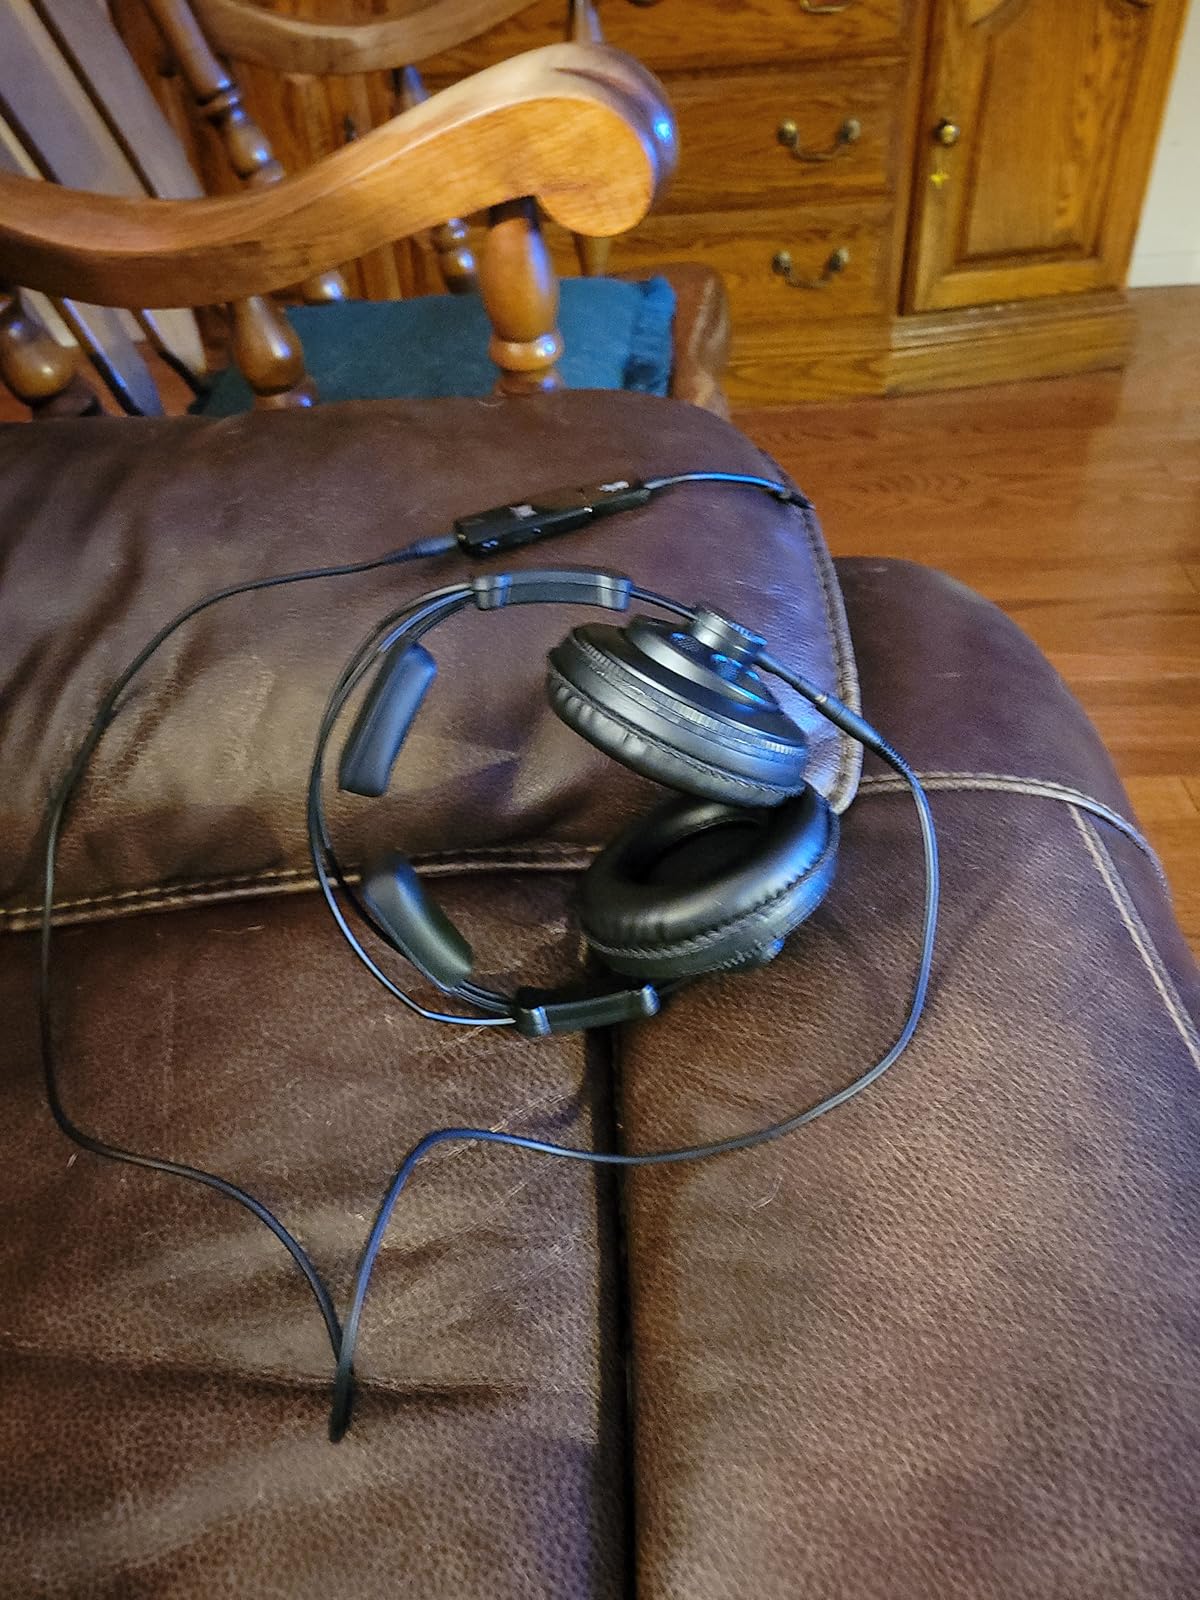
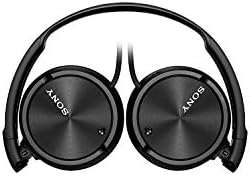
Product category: headphones
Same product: no